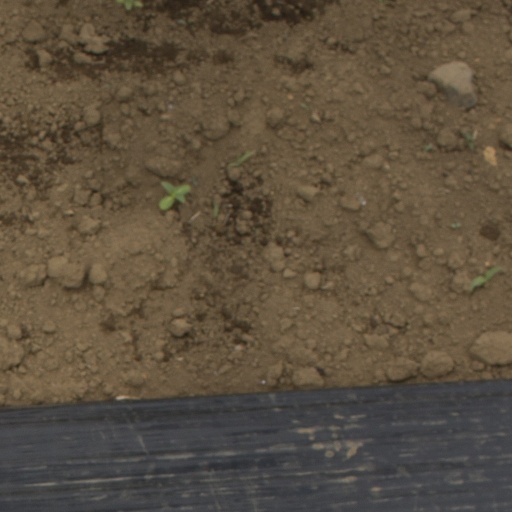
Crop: Jerusalem artichoke